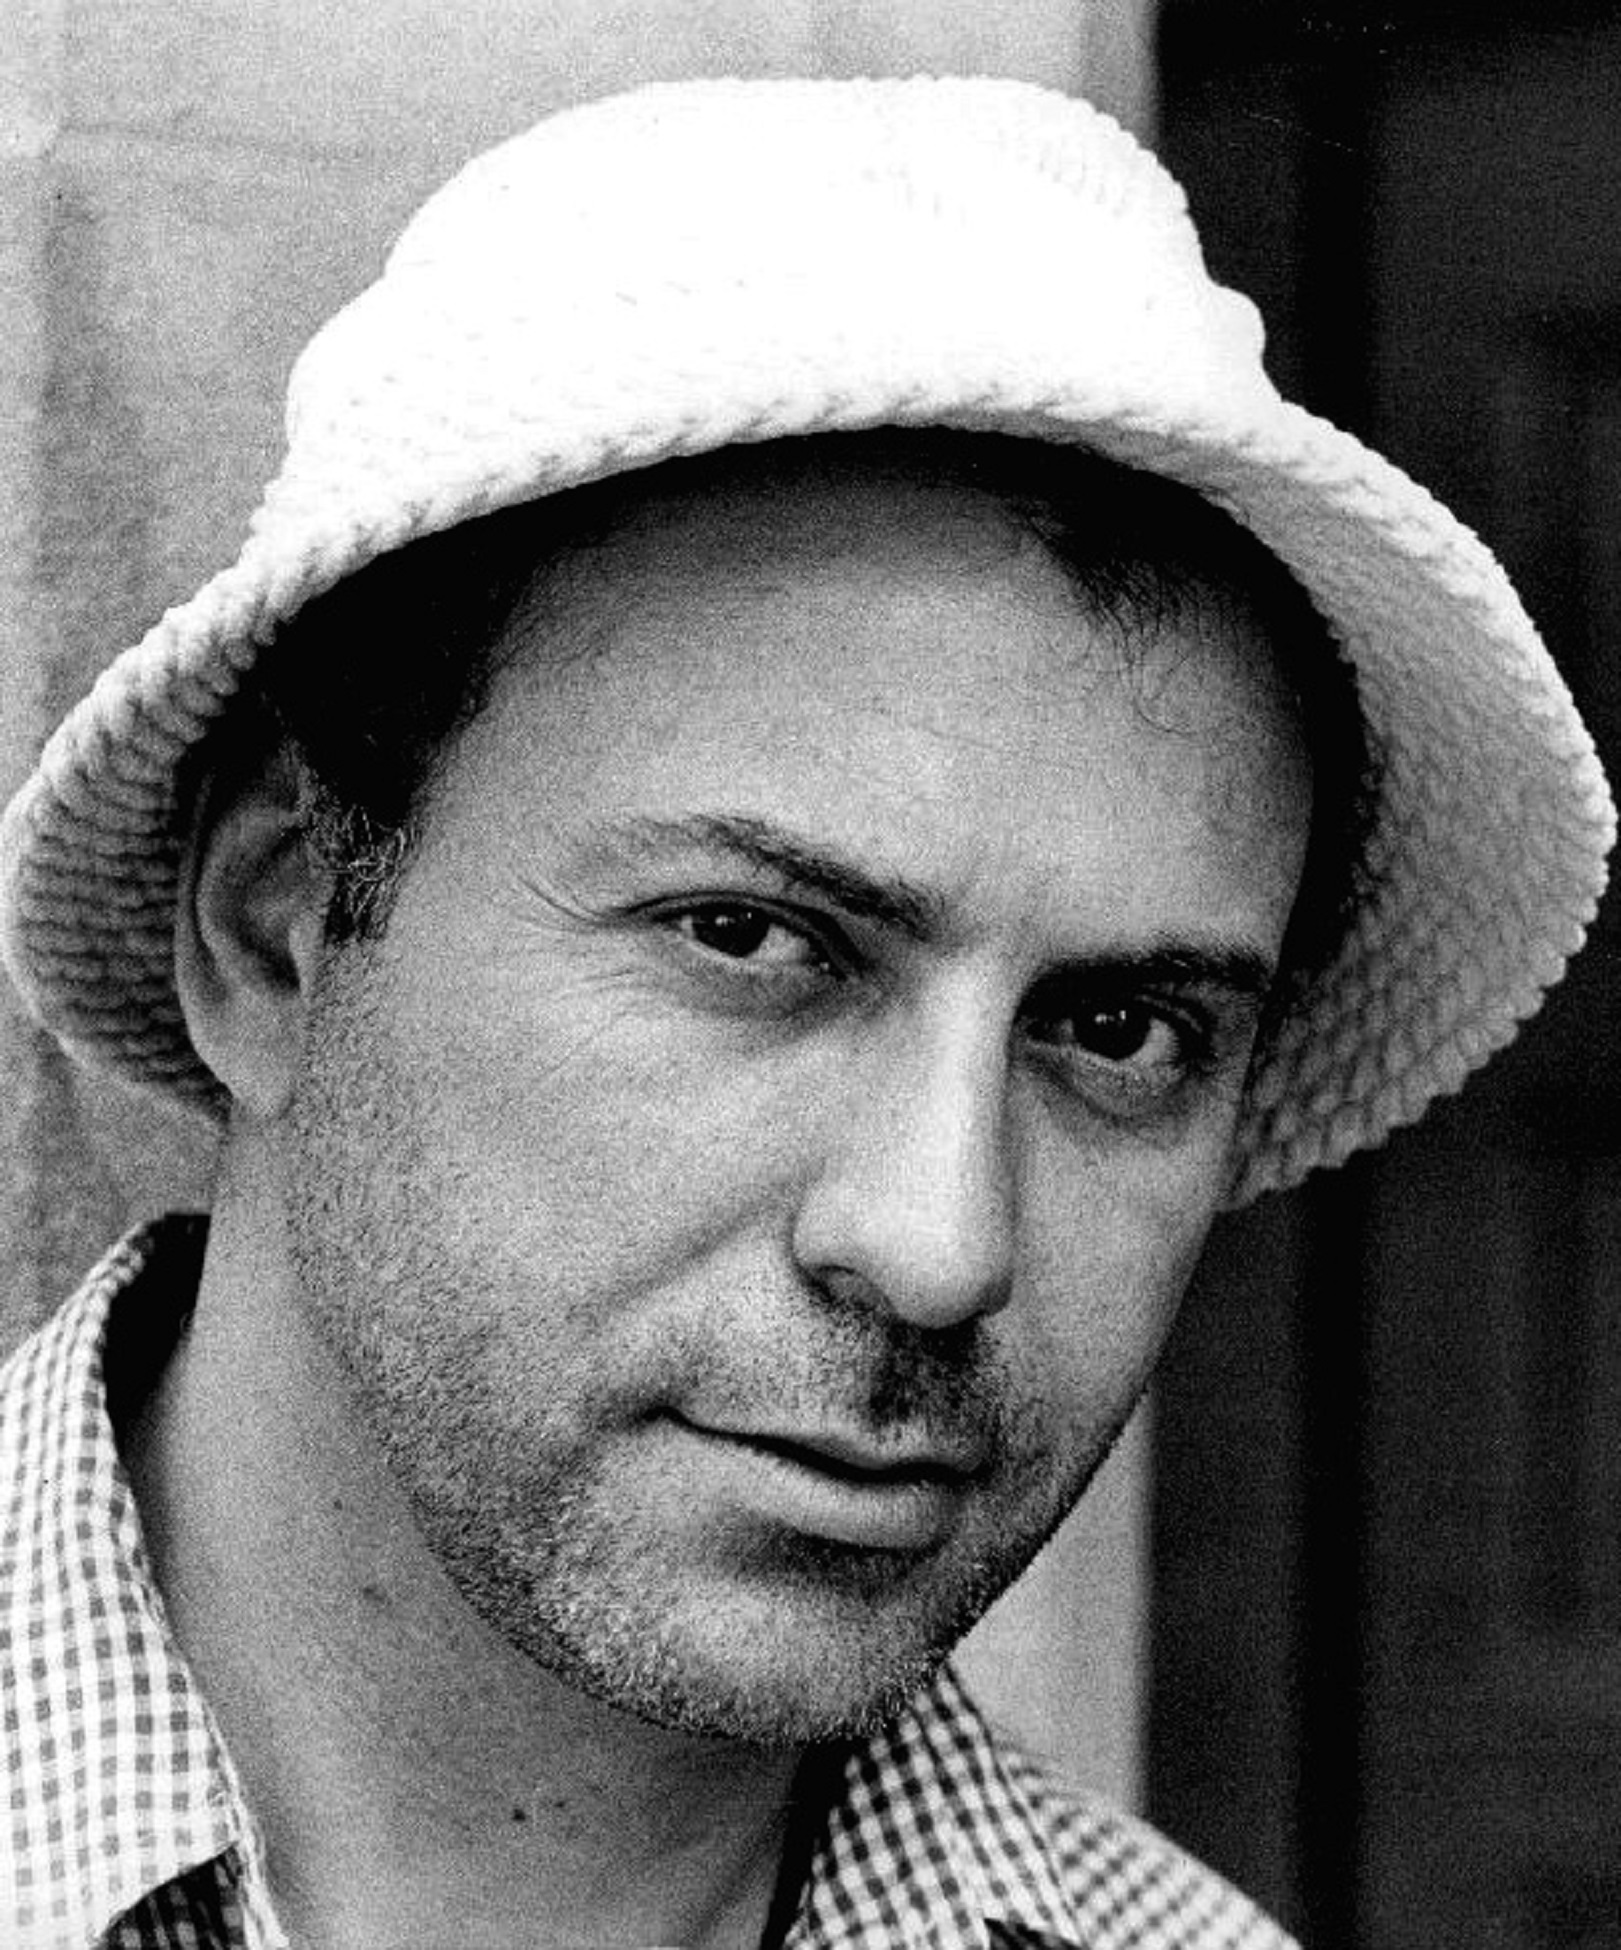
man, person, black and white, white, retro, star, male, hollywood, singer, portrait, hat, musician, clothing, monochrome, gentleman, glasses, cap, cinema, classic, films, director, entertainment, actor, movies, monochrome photography, facial hair, motion pictures, alan arkin